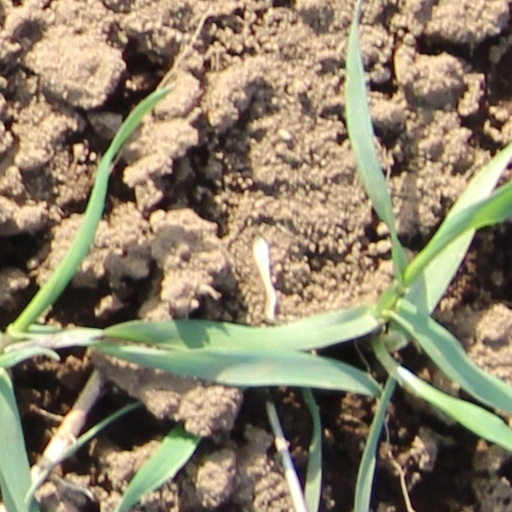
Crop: wheat